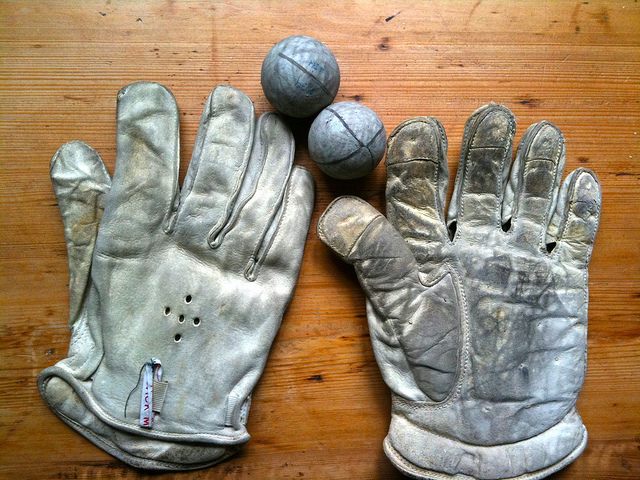
hai găng tay màu trắng đặt trên bạn cạnh hai quả bóng màu trắng